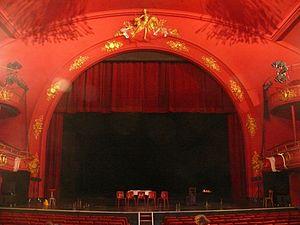
Intérieur du théâtre Sébastopol de Lille (Nord, France).
Le théâtre Sébastopol est un théâtre et une salle de spectacle de 1 350 places situé place Sébastopol, à Lille.